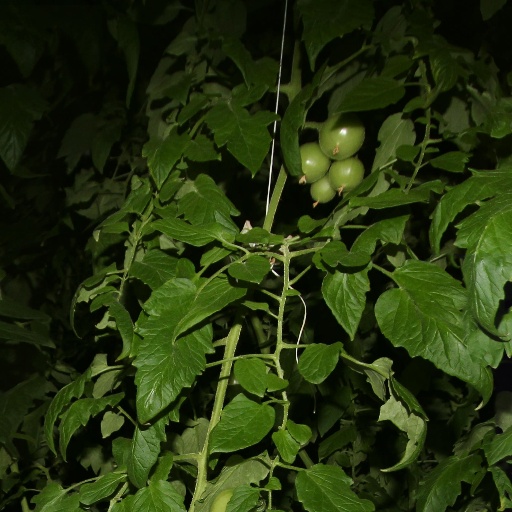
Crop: tomato